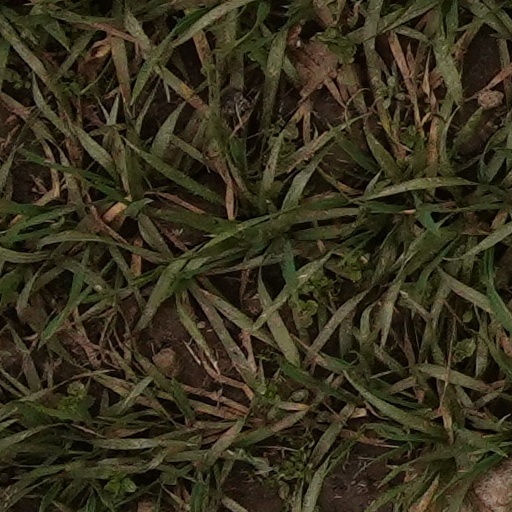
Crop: wheat